Marc Wachs

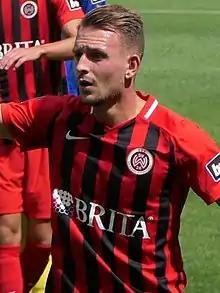
Wachs with SV Wehen Wiesbaden in August 2018

Marc Wachs (born 10 July 1995) is a German professional footballer who plays as a centre-back or midfielder for Kickers Offenbach.